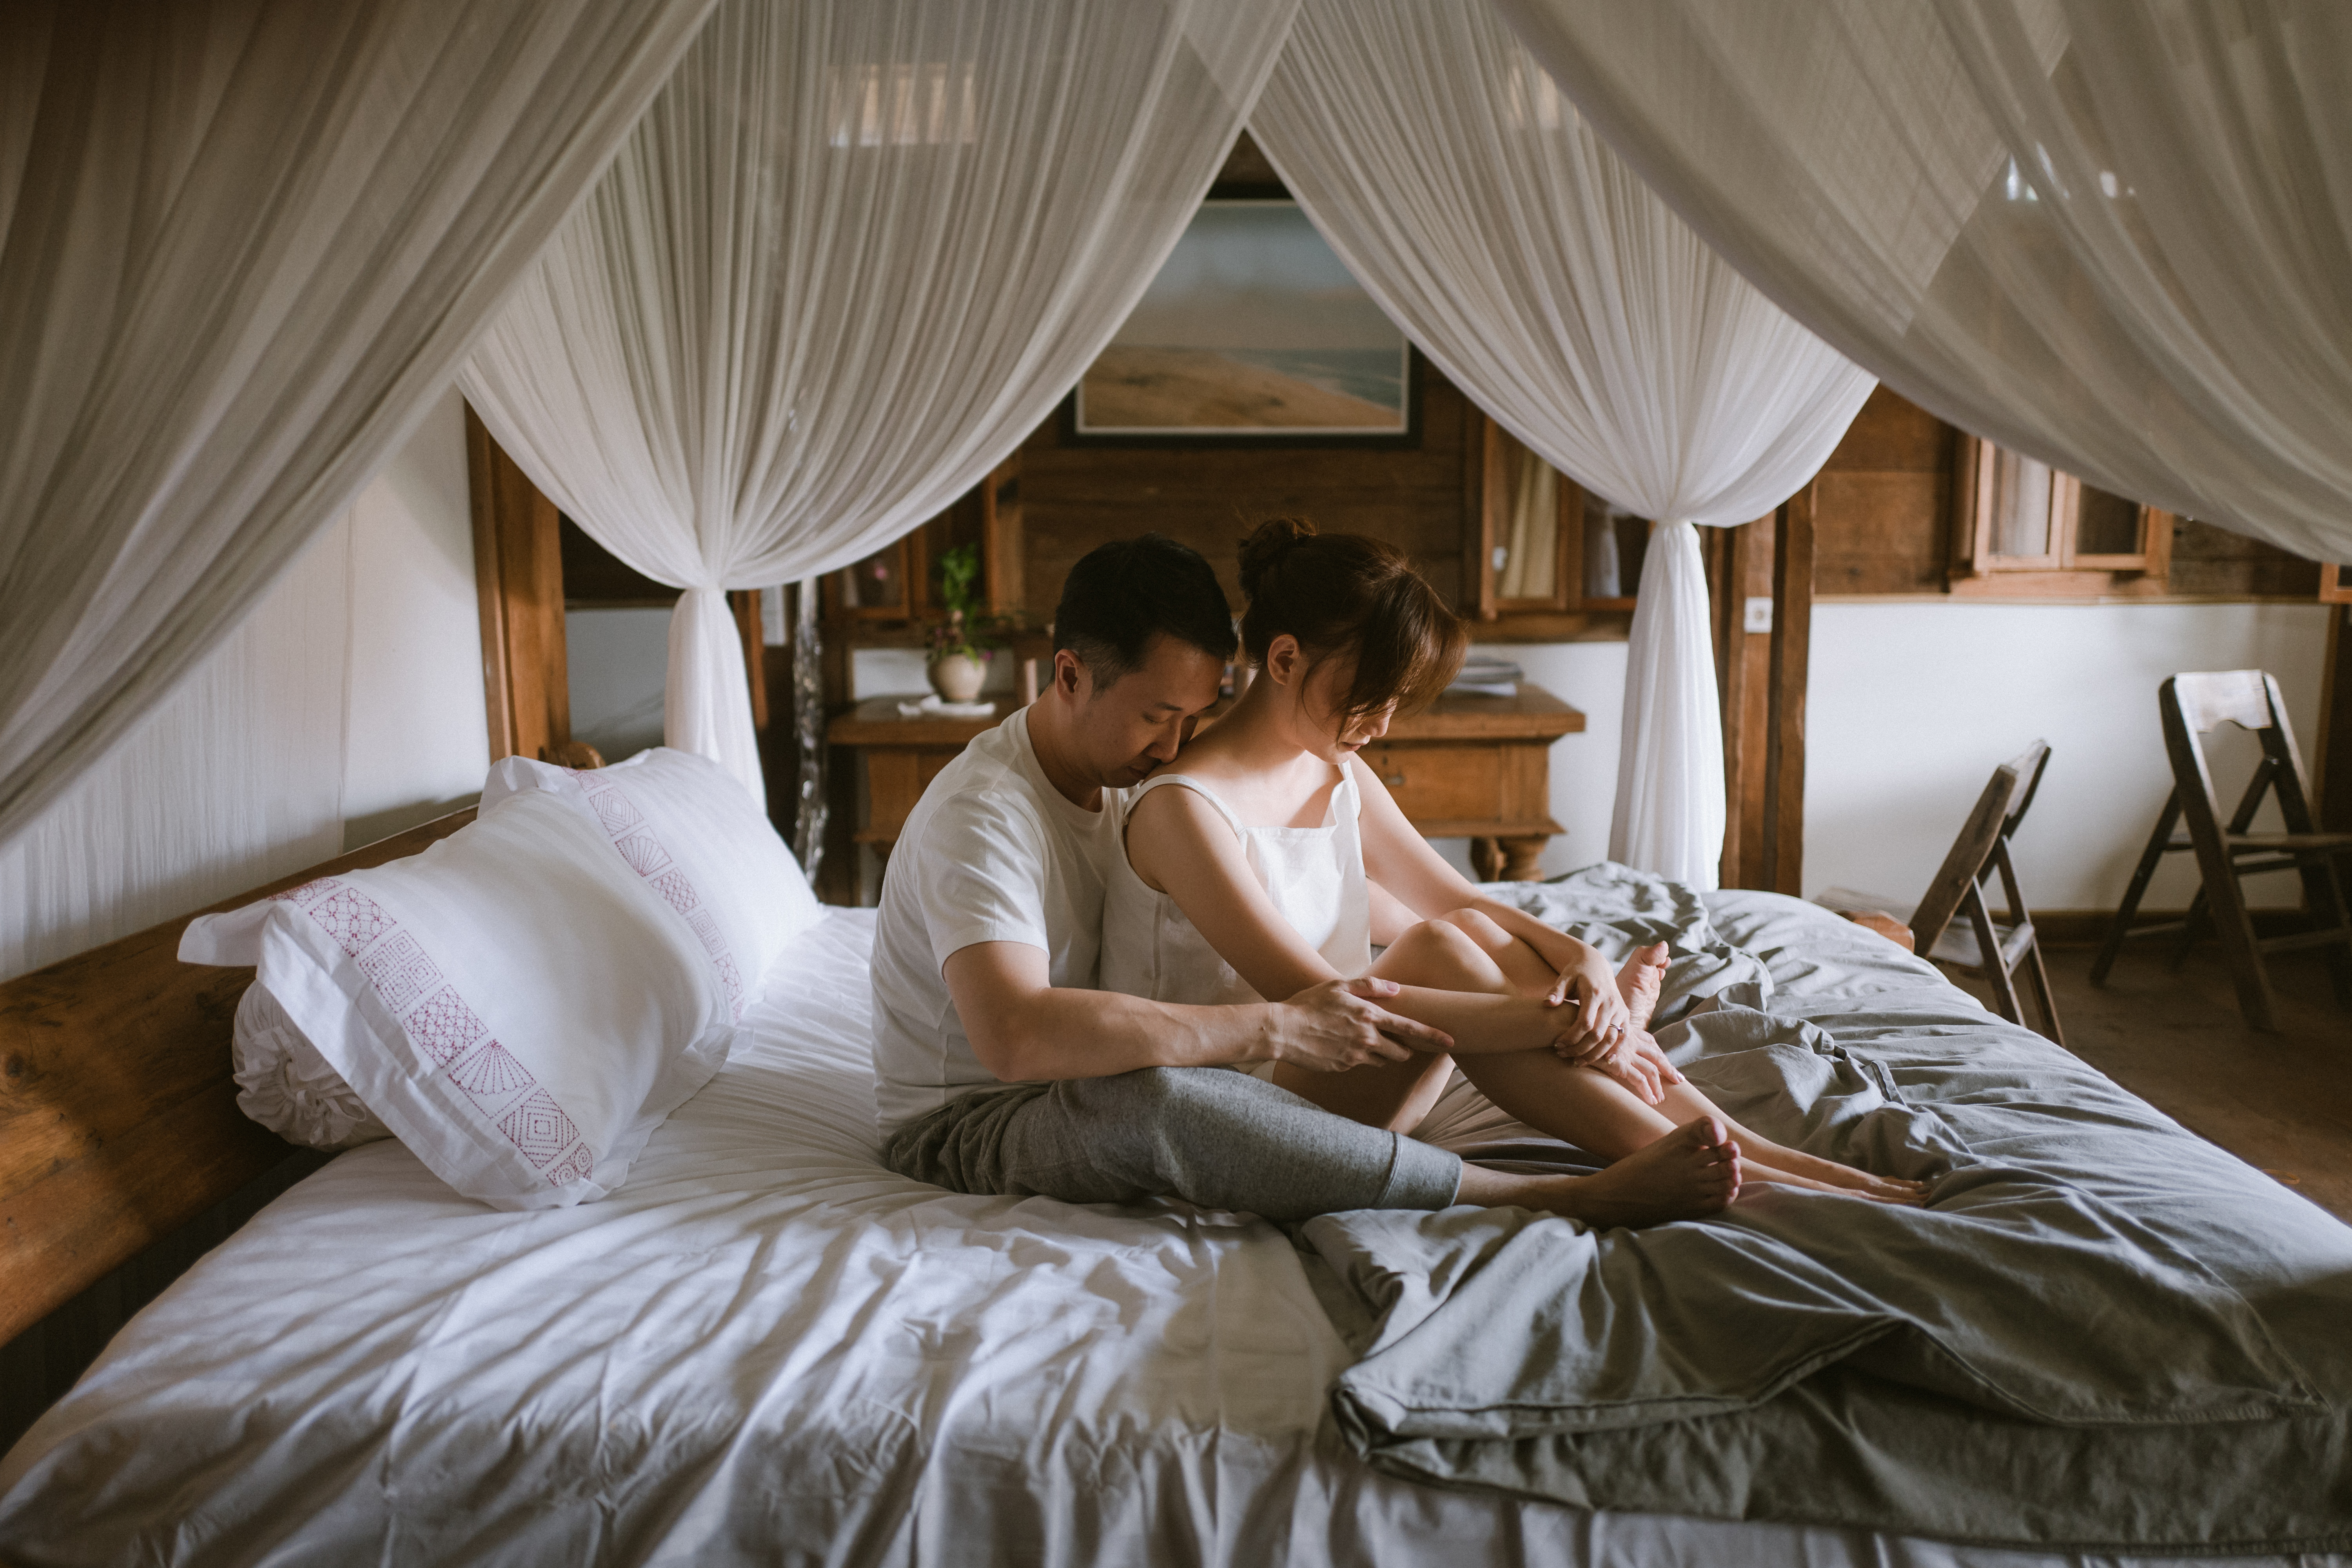
beauty, woman, bed, bedroom, room, furniture, bed sheet, comfort, bedding, mattress, Canopy bed, bed frame, textile, suite, curtain, mosquito net, interior design, linens, leisure, mattress pad, honeymoon, house, boutique hotel